James Sillett

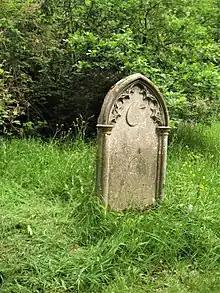
James and Ann Sillett's grave in the Rosary Cemetery, Norwich.

James Sillett was born in Norwich and baptised in the city on 16 May 1764 at the church of St Martin at Oak. The surname "Sillett", which originated in Suffolk, is either a diminutive form of the Middle English personal name "Sil", or alternatively a personal name derived from the Old English "sǣliġ" ('blessed') + "hed" ('person').